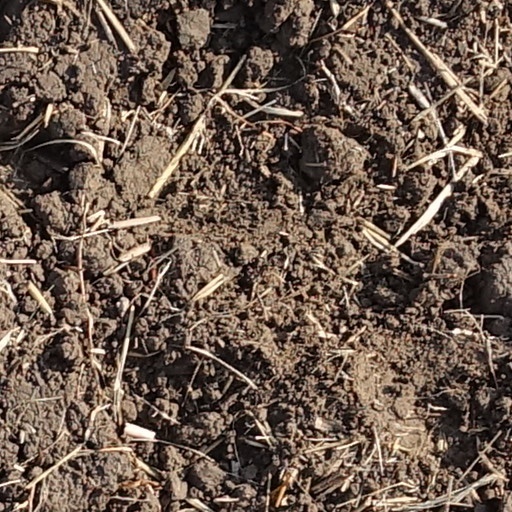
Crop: wheat